ALFA 40/60 HP

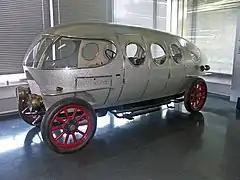
ALFA 40-60 HP Castagna Aerodinamica prototype

In 1914 the milanese count Marco Ricotti commissioned to Carrozzeria Castagna the ALFA 40/60 HP Aerodinamica (also known as Siluro Ricotti), a prototype model which could reach top speed. A replica of that car was created in the 1970s, and now it is shown in the Alfa Romeo Historical Museum.